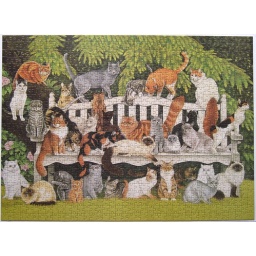
Schmidt, 1000 pieces. 33 cats of different breeds (see comment) Painting by Francien van Westering, July 3, 2009.